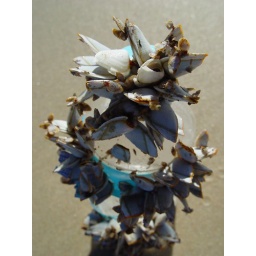
Pippis on plastic bottle in the sand